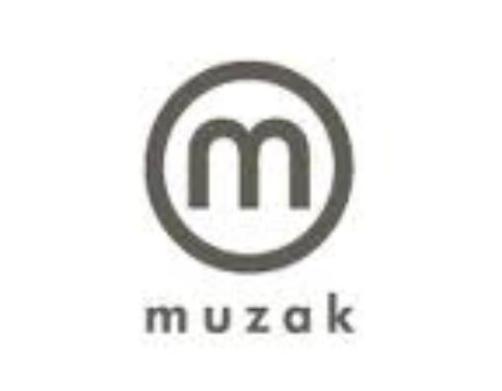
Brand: muzak-2
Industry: Clothes